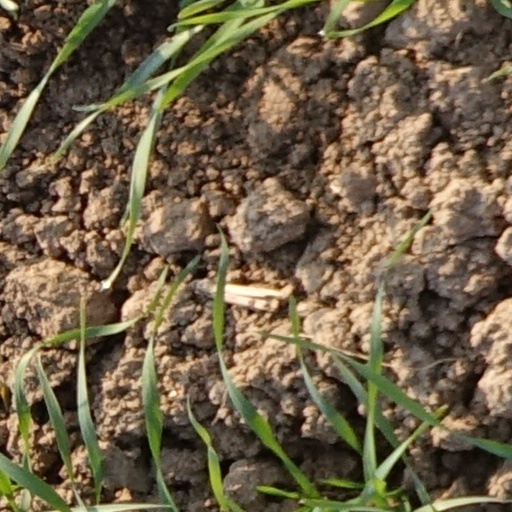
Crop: wheat